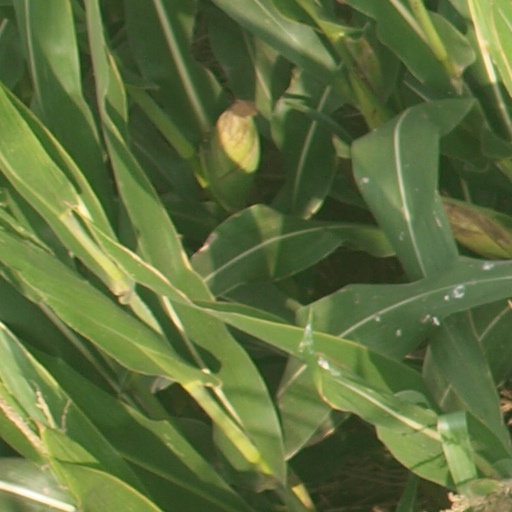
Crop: maize; corn